Something Wicked (2014 film)

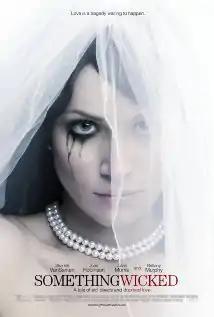
Theatrical release poster

Something Wicked is a 2014 American independent psychological horror film directed by Darin Scott and starring Shantel VanSanten, John Robinson, Julian Morris, James Patrick Stuart, Robert Blanche, and Brittany Murphy. The film follows a young woman who is tormented after a tragic accident that caused the death of her parents. The film also marks the last film appearance of Murphy, who died on December 20, 2009. Filming took place between April and June 2009 in Eugene, Oregon.